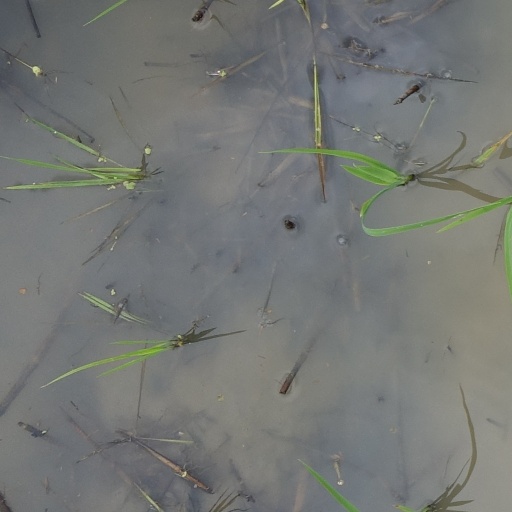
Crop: rice